Glastonbury Canal (medieval)

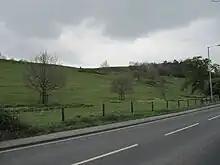
Ditch at the foot of Wearyall Hill, along the line of the canal

In 1886 John Morland, a local archaeologist, questioned the purpose of the old canal, identified by its sunken outline, water-filled in winter, along Wearyall Hill. Aerial photography, followed by rescue archaeology at the site of commercial development, was undertaken in 1986–7, and this uncovered the supposed wharf area. In 1989, during the construction of a roundabout to the south-west of the town, it was confirmed that the 1821 turnpike, now the A39, had made use of the upraised canal bank in its construction.